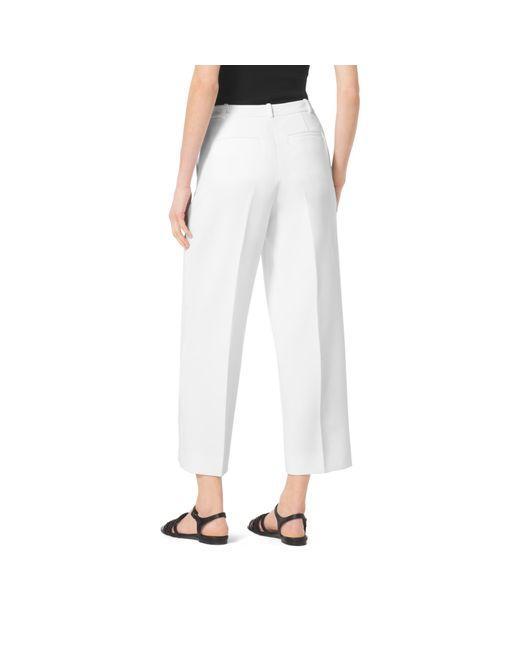
Loose Fit weiße Baumwollhose für Damen